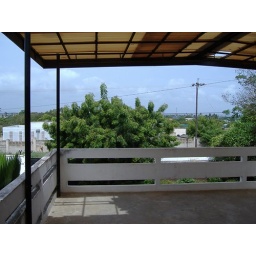
View from the balcony of the house in Dar es Salaam.